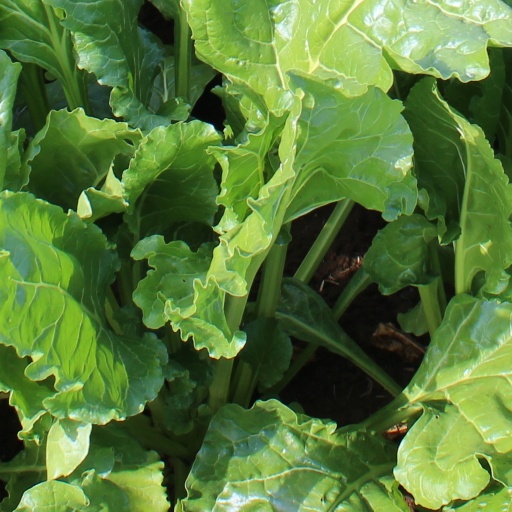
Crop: sugar beet